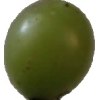
Label: grape